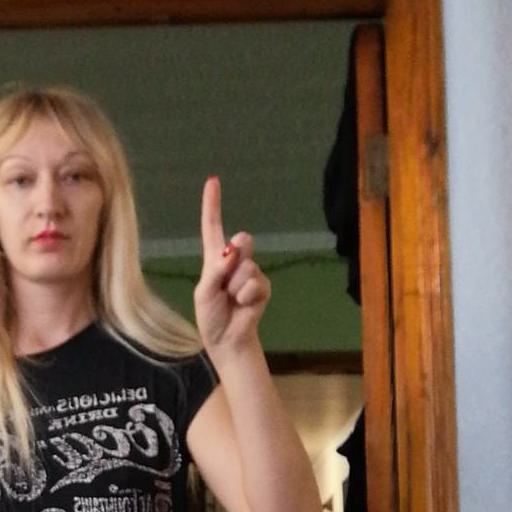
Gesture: one